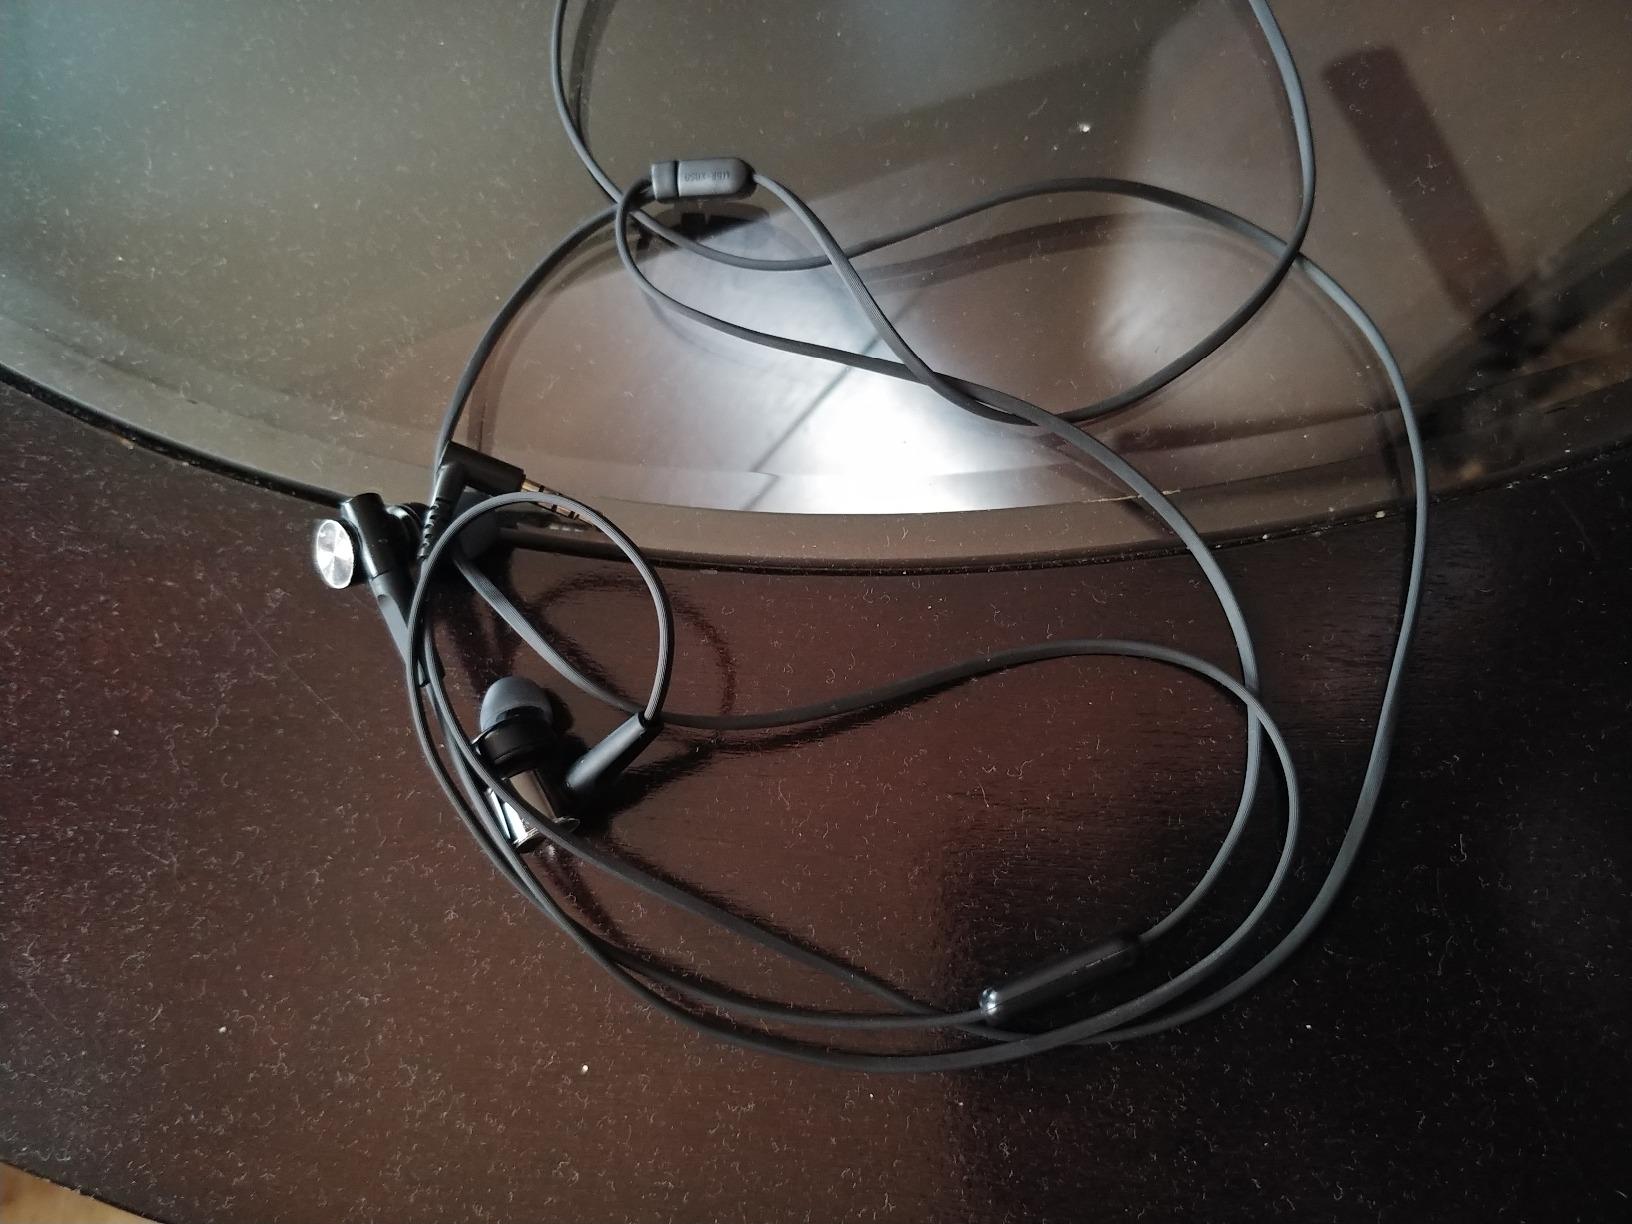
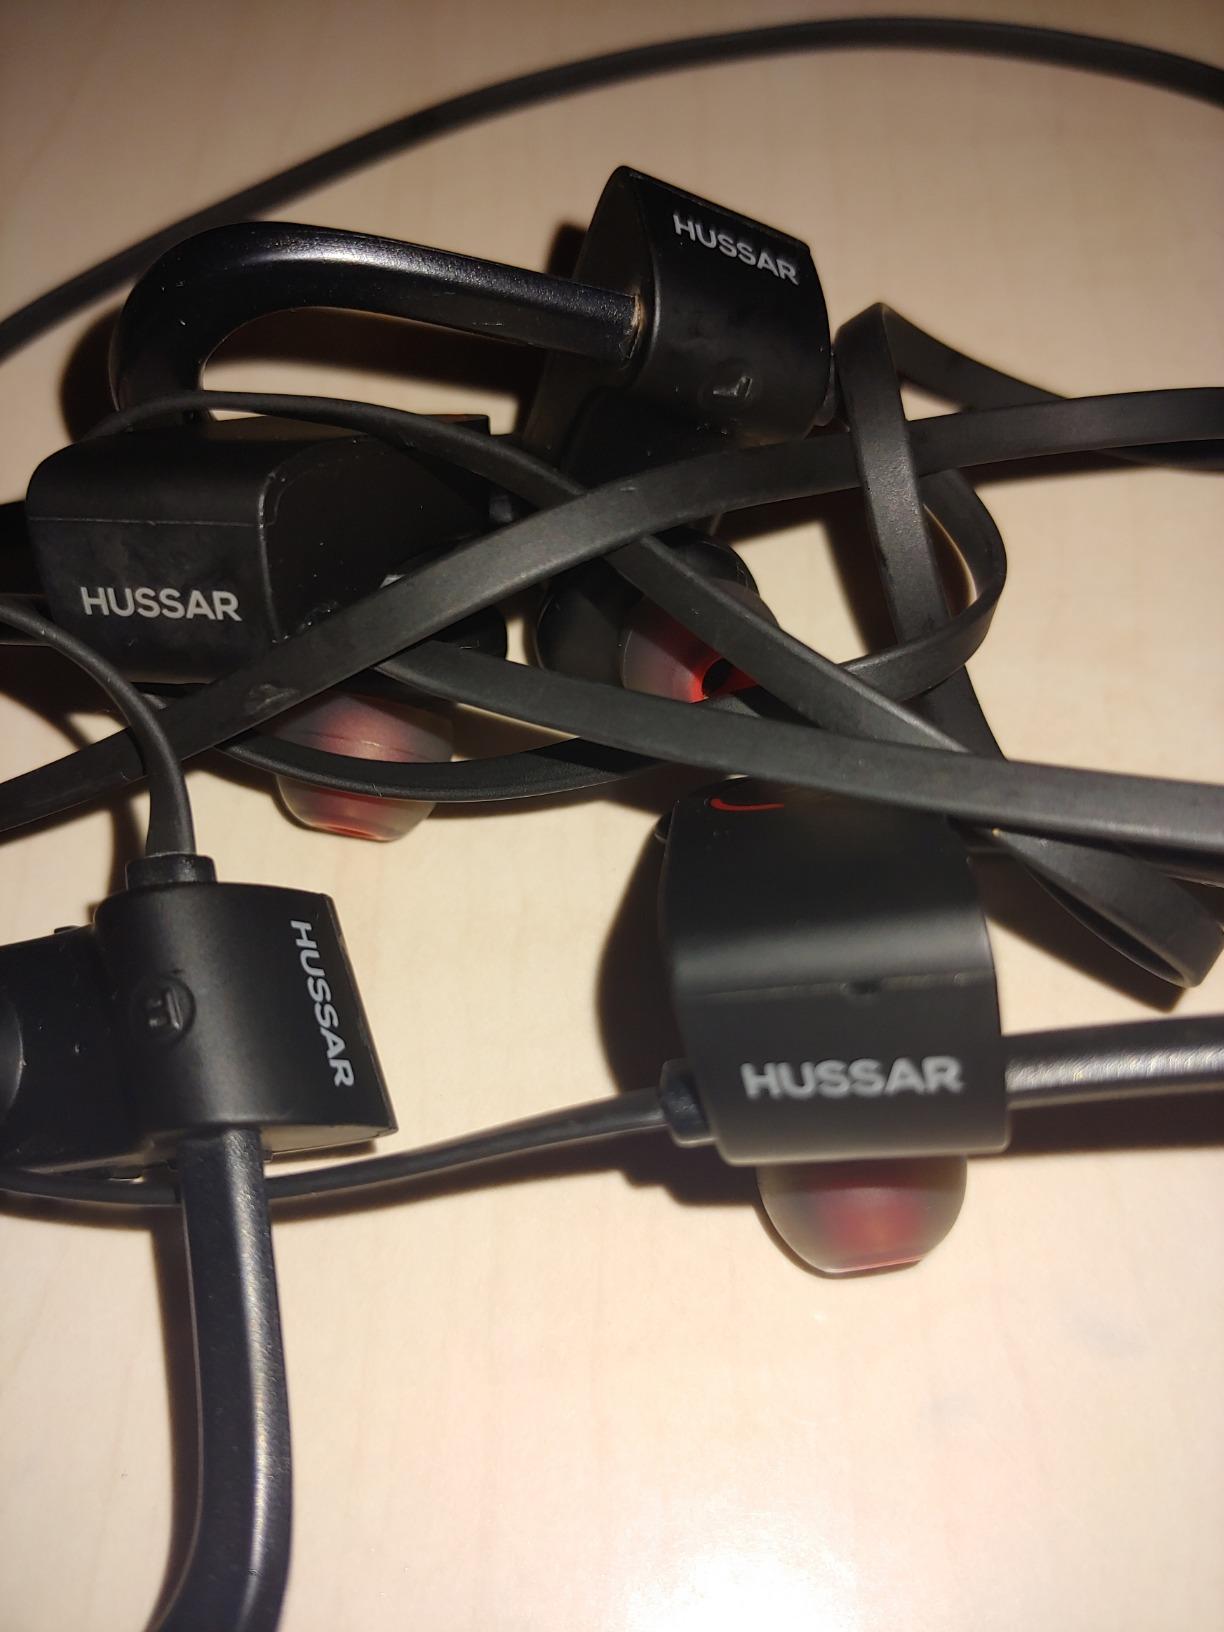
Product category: headphones
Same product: no